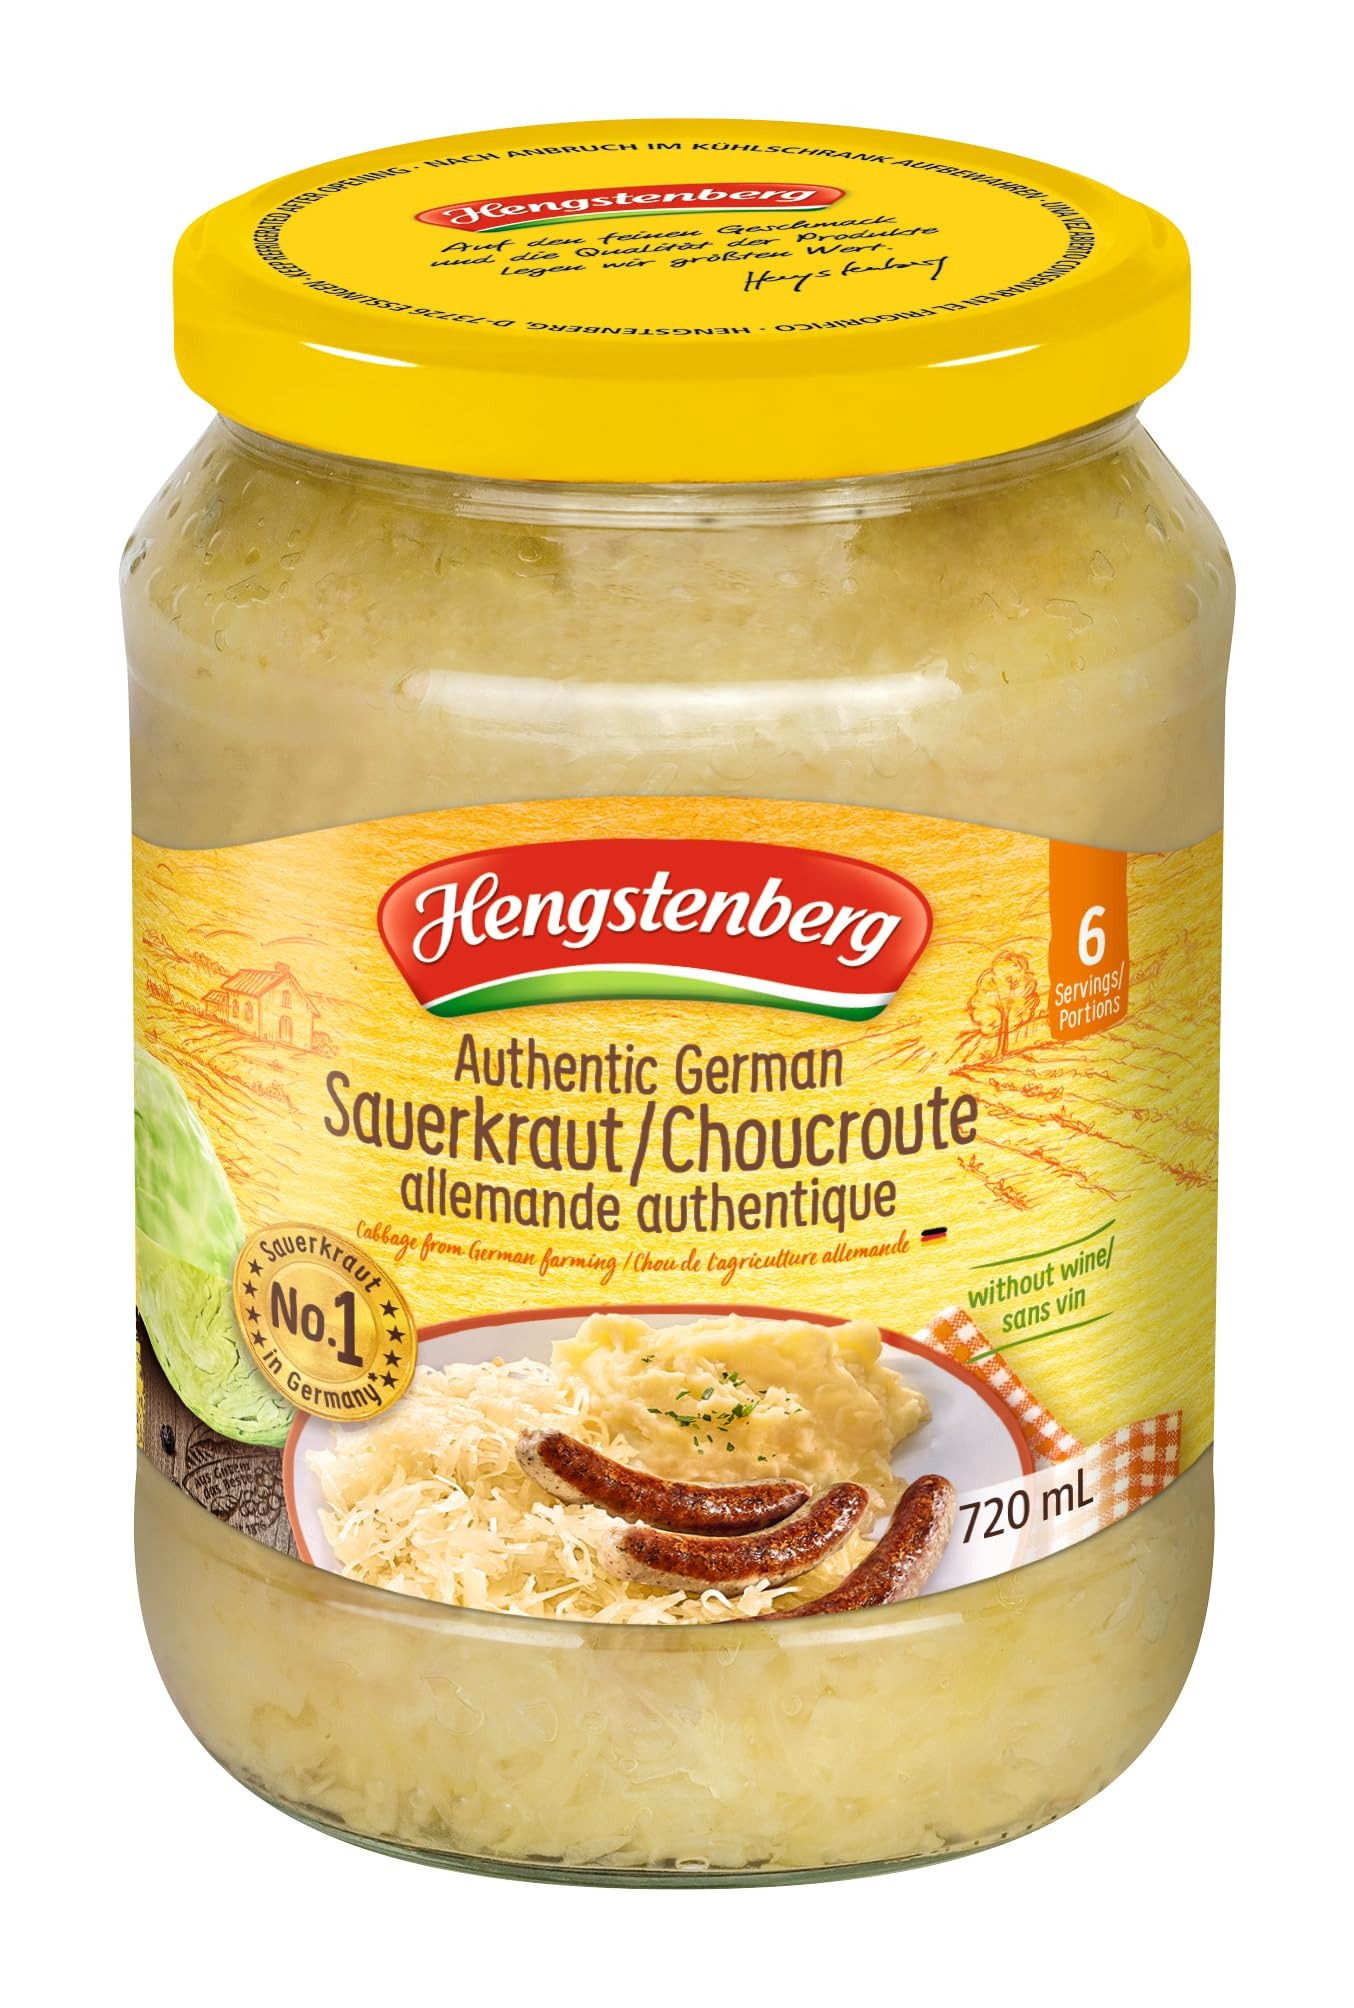
Item Name: Hengstenberg Authentic German Sauerkraut
Bullet Point 1: Authentic German Sauerkraut without wine
Bullet Point 2: Preparation time is only 15 minutes
Bullet Point 3: About 23 servings per container
Bullet Point 4: Only 10 calories per 2 tbsp
Bullet Point 5: Gluten free, lactose free, egg free, peanut free
Value: 1.0
Unit: Count

Price: 5.965